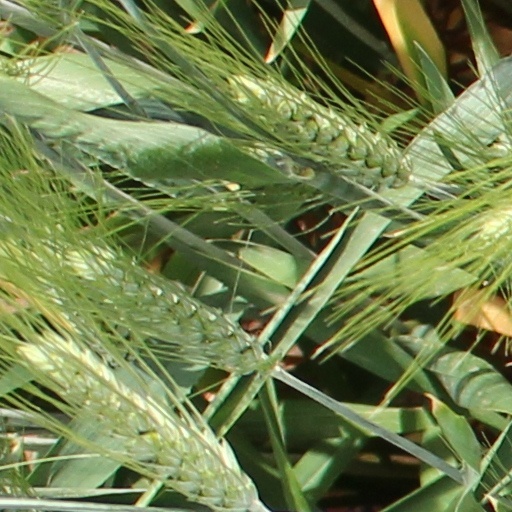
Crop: wheat